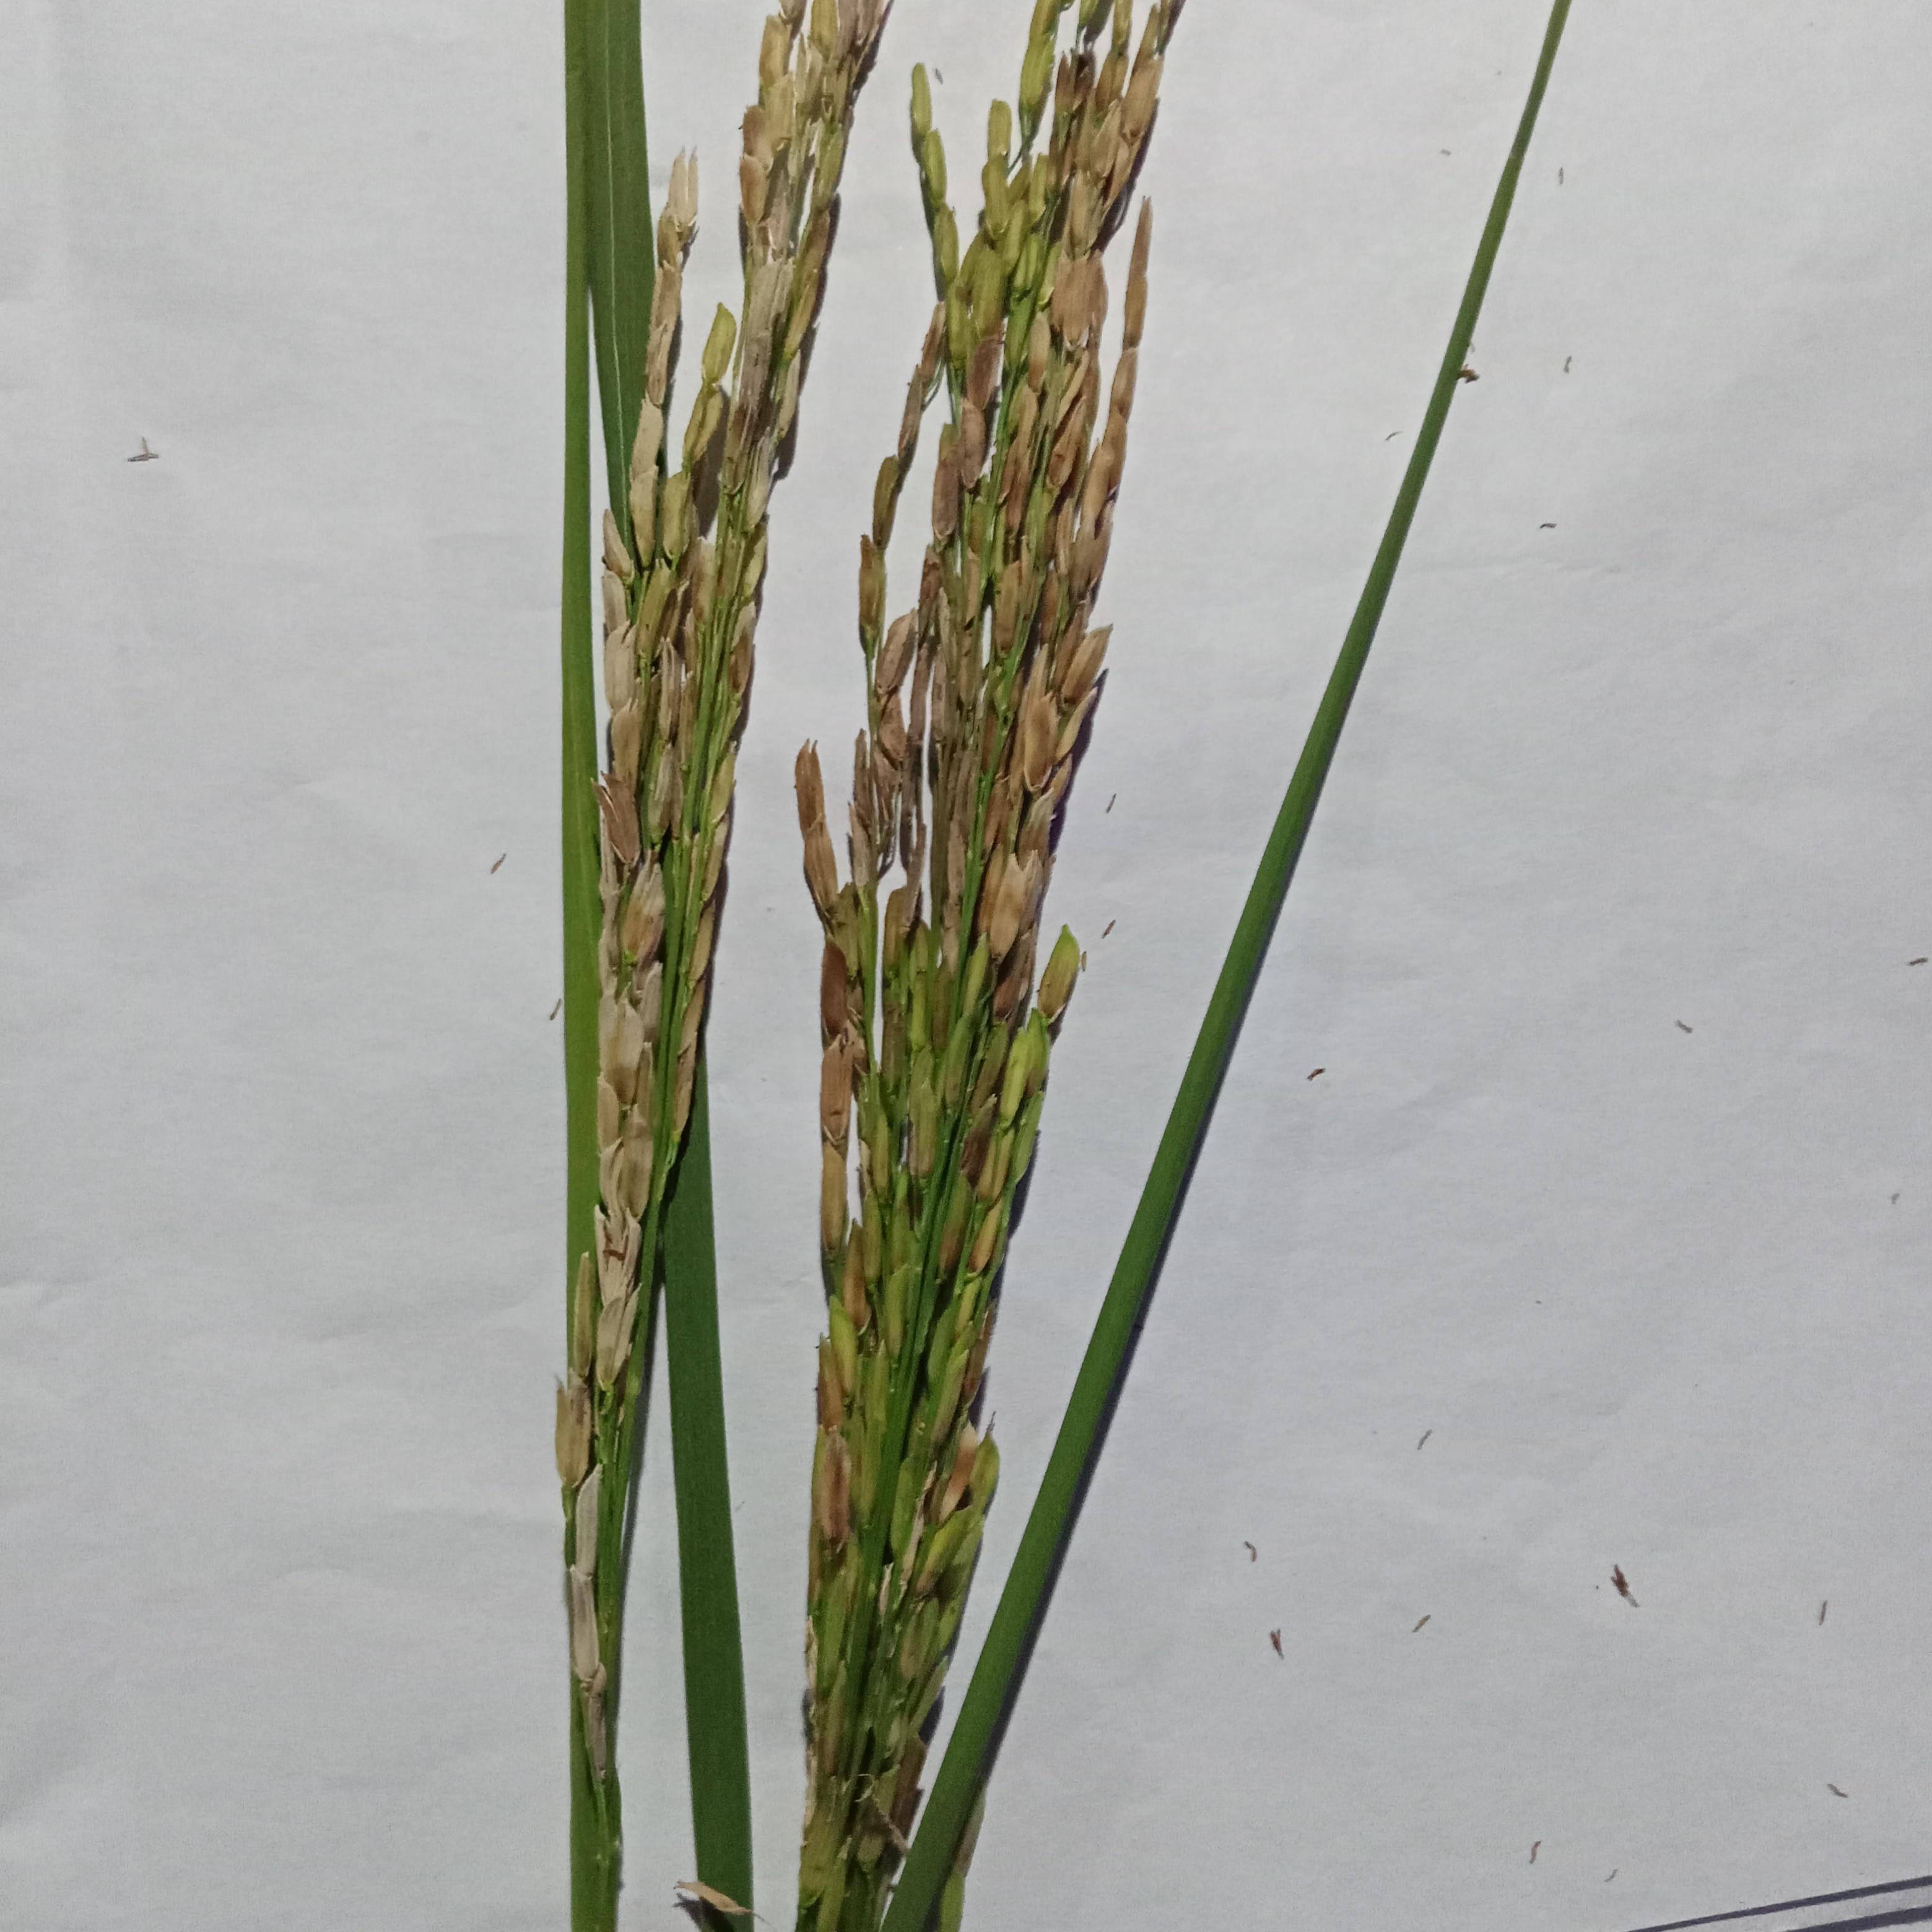
Label: Rice___Neck_Blast